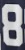
Number: 8